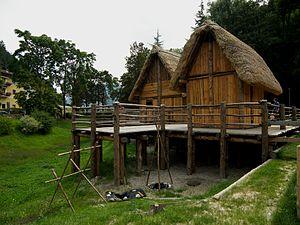
La province autonome de Trente, communément appelé Trentin, est une province italienne situé dans le Nord-Est du pays, ayant pour chef-lieu la ville de Trente, qui lui a donné son nom. Le Trentin s'articule sur un axe principal constitué par l'ample sillon longitudinal du fleuve Adige, avec à l'ouest les Alpes rhétiques méridionales et à l'est les Dolomites.
Le lac de Ledro est situé dans les montagnes autour du lac de Garde dans la province autonome de Trente.